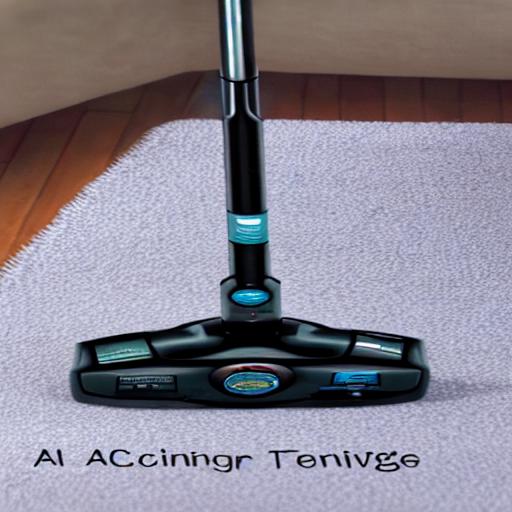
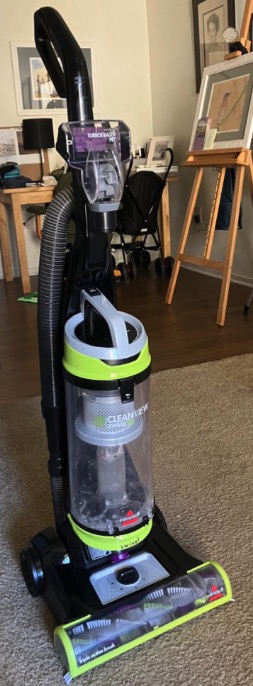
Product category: items_vacuum
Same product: no